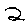
Label: 2